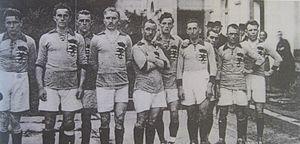
François Langers, plus connu sous le nom de Tiny Langers, est un joueur de football international luxembourgeois, qui évoluait au poste d'attaquant.
Joseph Koetz est un footballeur luxembourgeois qui participe à trois Jeux olympiques. Il joue toute sa carrière au CS Fola Esch.
L'équipe du Luxembourg de football est constituée par une sélection des meilleurs joueurs luxembourgeois sous l'égide de la Fédération luxembourgeoise de football.